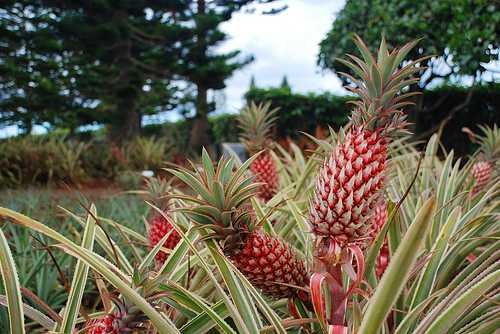
Label: Pineapple